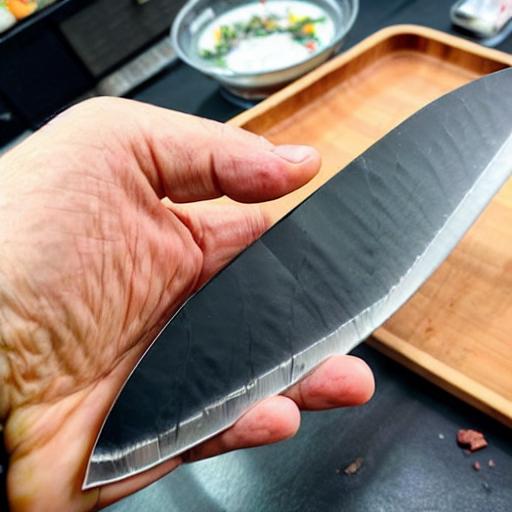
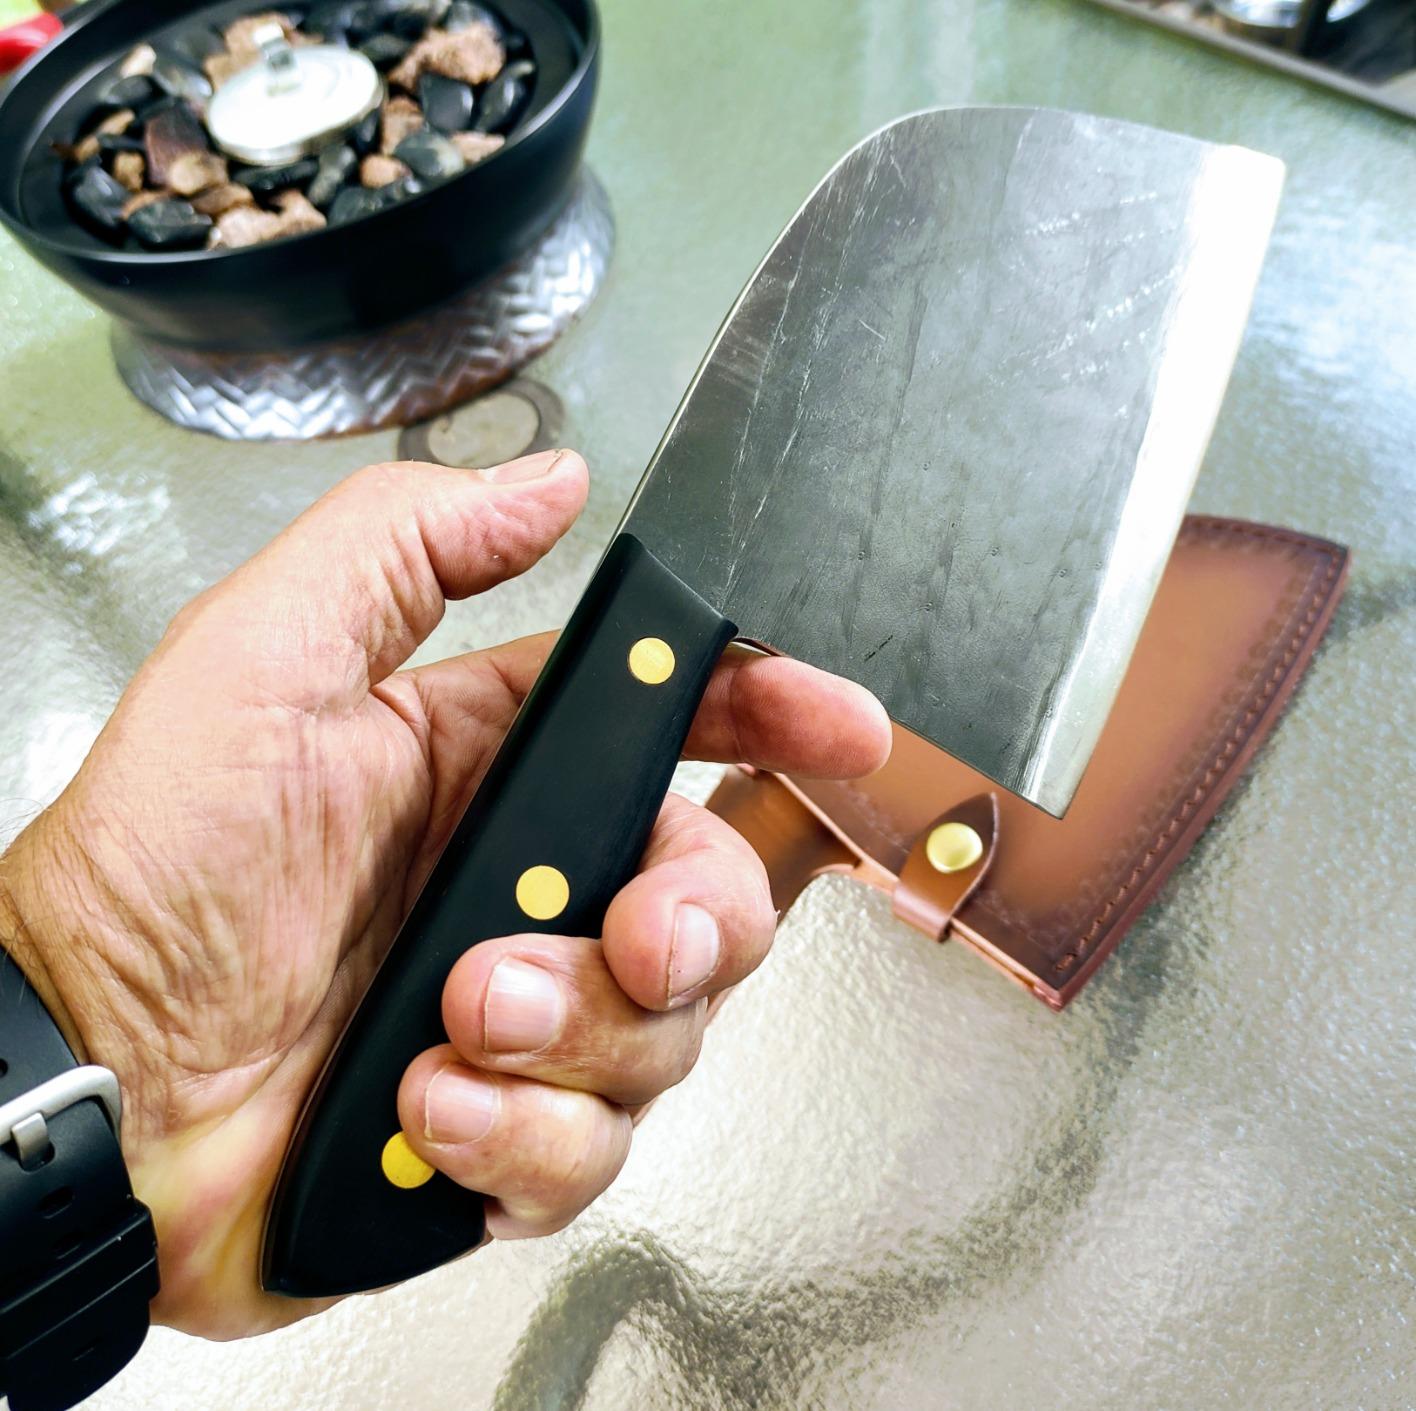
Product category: items_knife
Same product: no